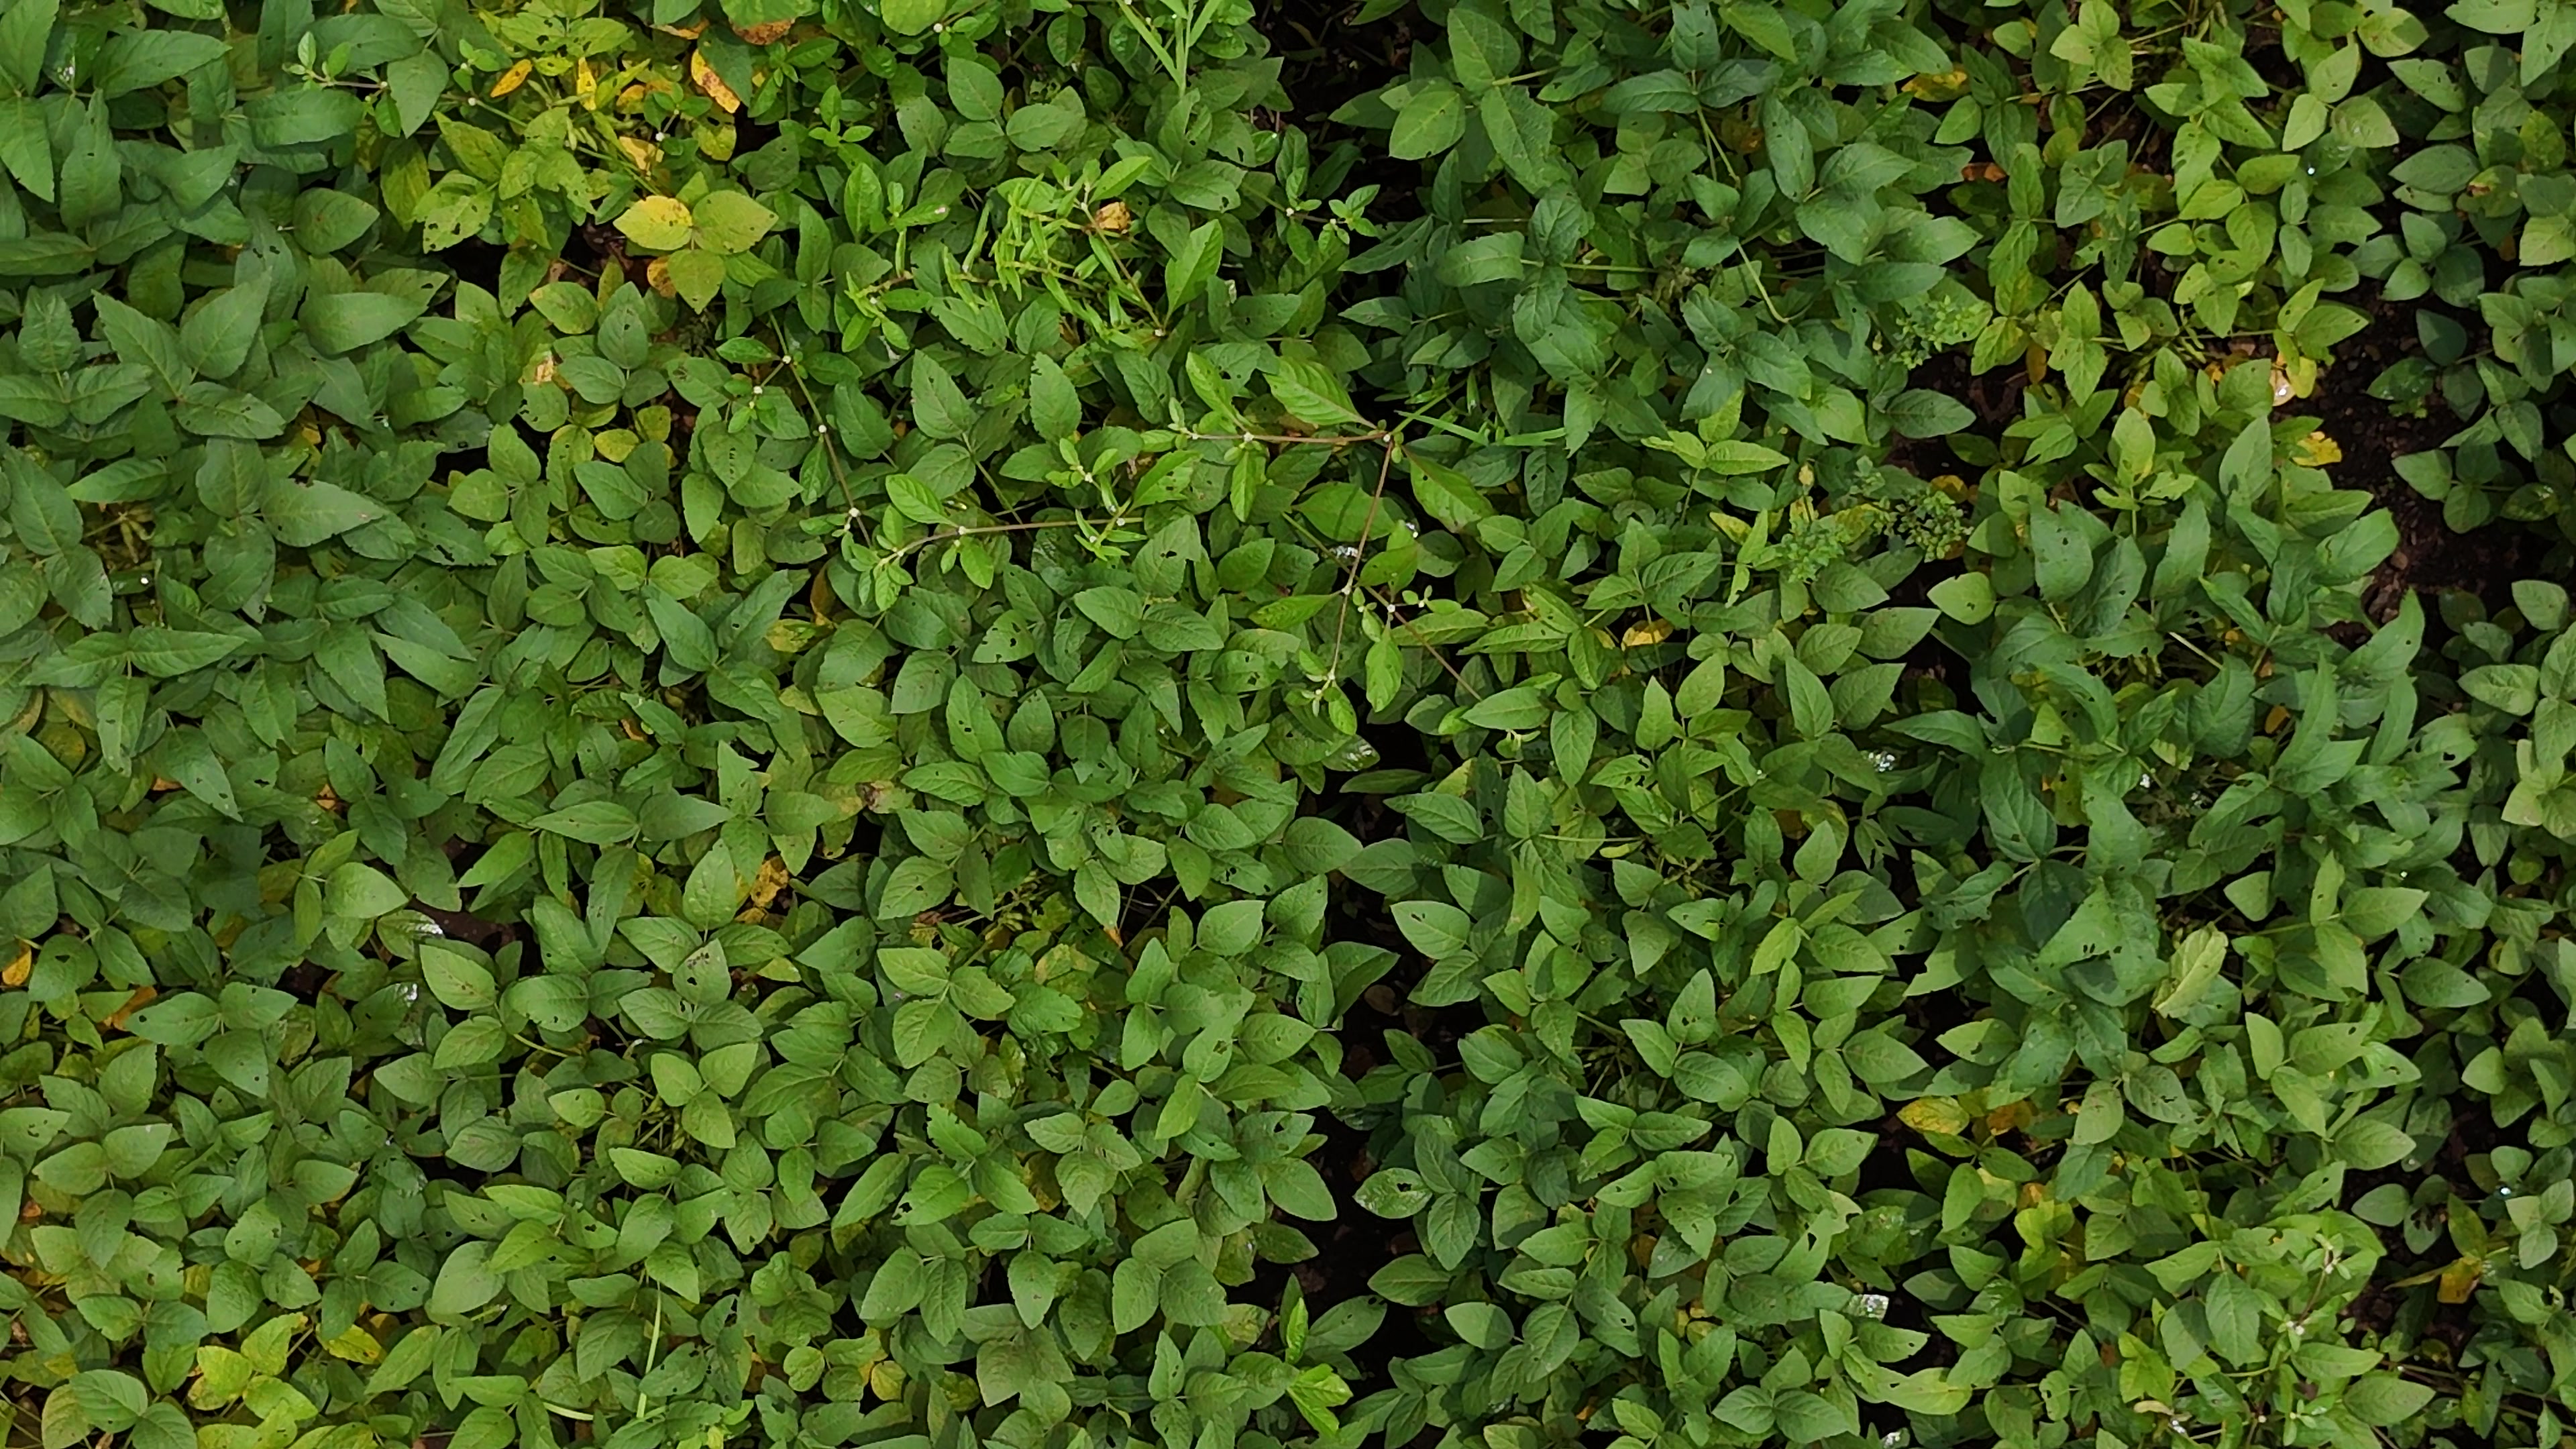
Label: Mosaic